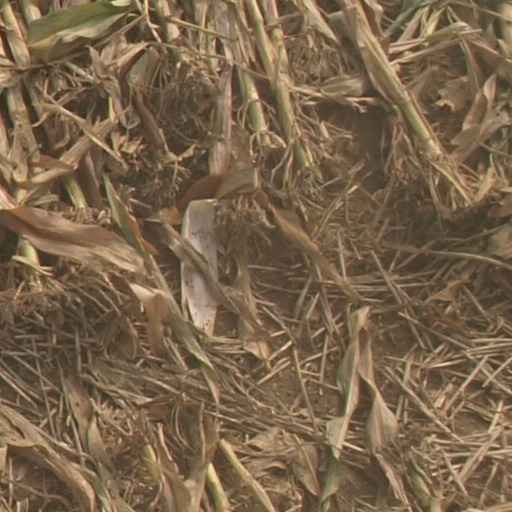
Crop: maize; corn